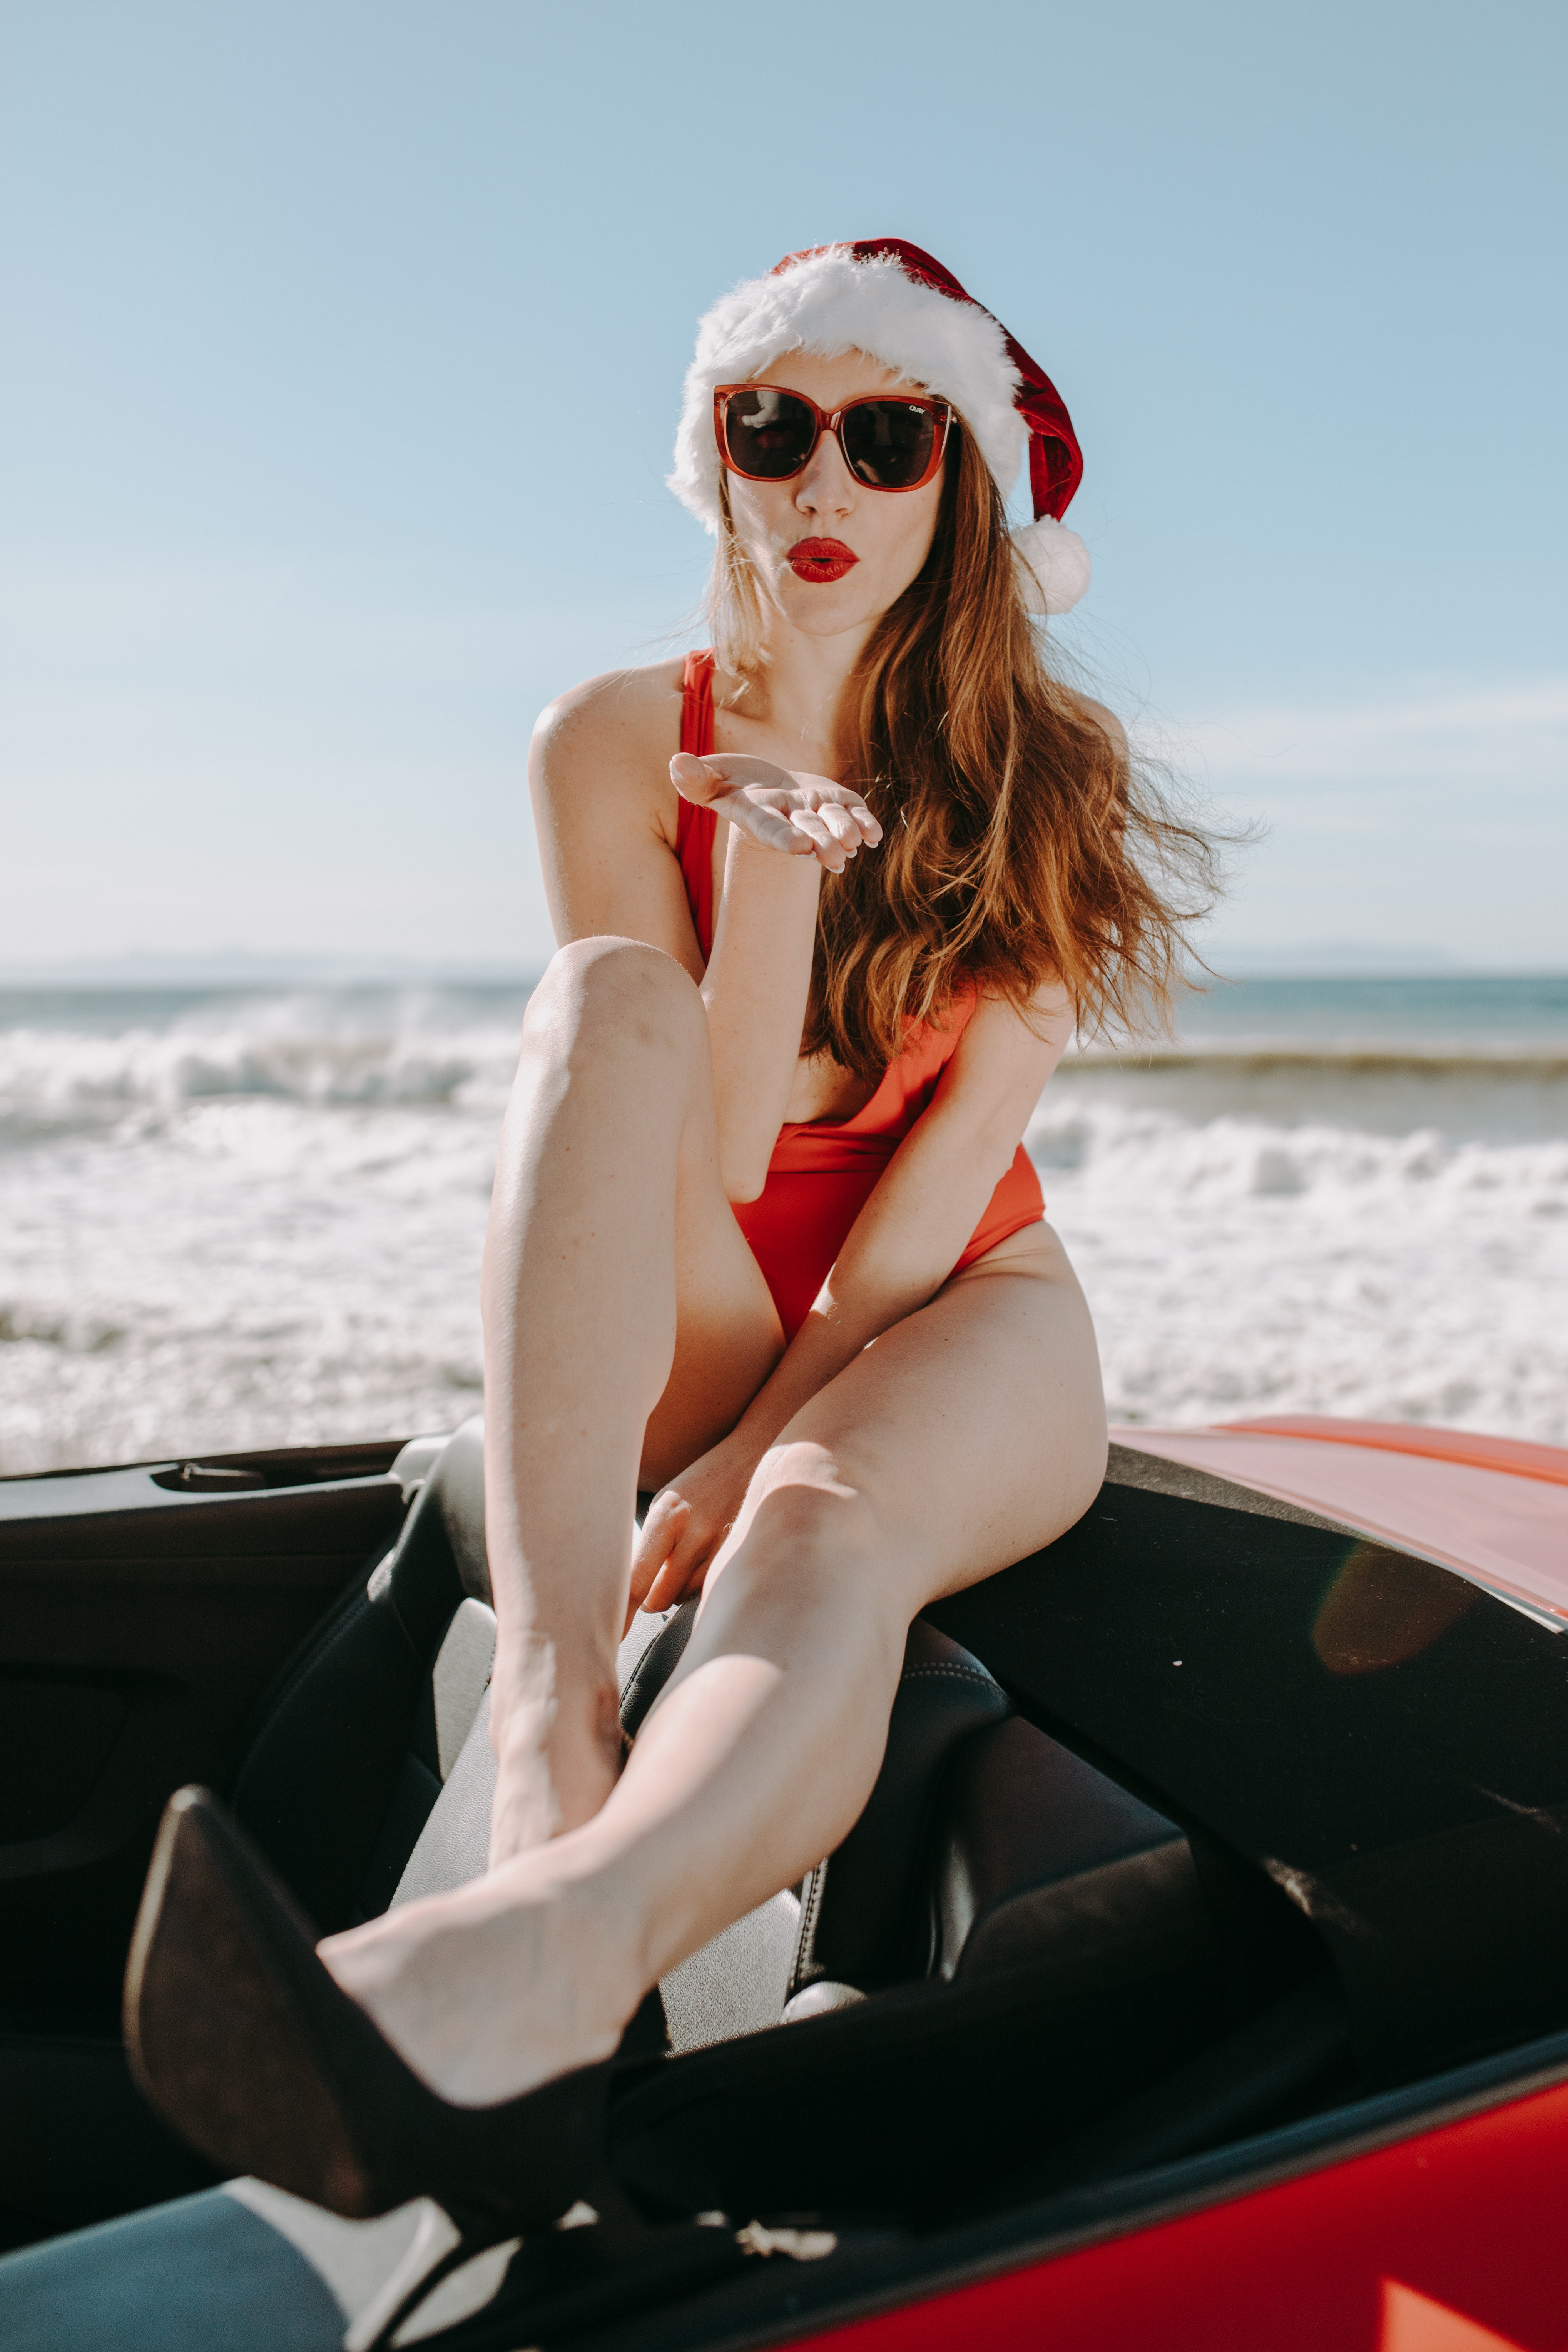
woman, eyewear, glasses, vision care, goggles, sunglasses, summer, ocean, beauty, sitting, vacation, thigh, costume accessory, travel, holiday, personal protective equipment, blond, knee, sea, model, photo shoot, wave, beach, boat, foot, wind wave, swimwear, wind, boating, brassiere, tide